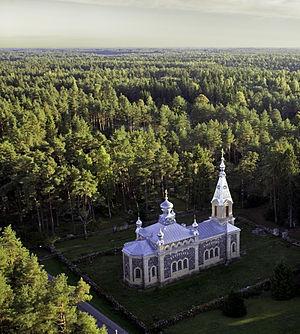
Cet article donne une liste d'églises en Estonie.